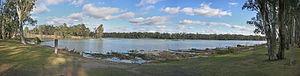
Le Murray est un fleuve d’Australie d'une longueur de 2 530 kilomètres de sa source dans la Cordillère australienne à son embouchure dans l'océan Indien.